Heaven & Earth (Yes album)

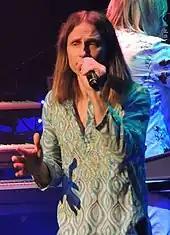
"Heaven & Earth" is Yes's first album with lead vocalist Jon Davison

By November 2013, the group had started to pool ideas for songs; Howe noted that Davison and himself had amassed a considerable amount of music which were developed further by the group. Davison was aware that Yes was planning to make an album at some point, which prompted him to start putting ideas down. He made the effort to travel to each of his band members' homes to work on music with them. As a result, he is credited on seven of the eight tracks on "Heaven & Earth". He began with Squire at his home in Phoenix, Arizona, setting up a portable recording rig using Pro Tools that they used to write. He then travelled to Seattle, Washington to work with White. In December 2013, Davison went to England to write with Howe at his Devon farmhouse, then onto Wales to see Downes. Squire praised Davison's approach and thought he brought in an "interesting quality" to the songs. Howe maintained this view, describing Davison's writing as "excellent" considering that it was not a strength of David's. Davison thought that writing for the group was going to be a lot of pressure, but found this was not the case. He in fact credited his time with each member with improving his relationship with them and learning to work with their different songwriting methods and pace of working. Though the album did not have any concept, Davison noted that there are some common threads in his lyrics. As a collective he said that they encourage "to transcend the complacency we tend to fall into in our lives [...] to perfect our relationships, and go for the real meaning of what life is all about."